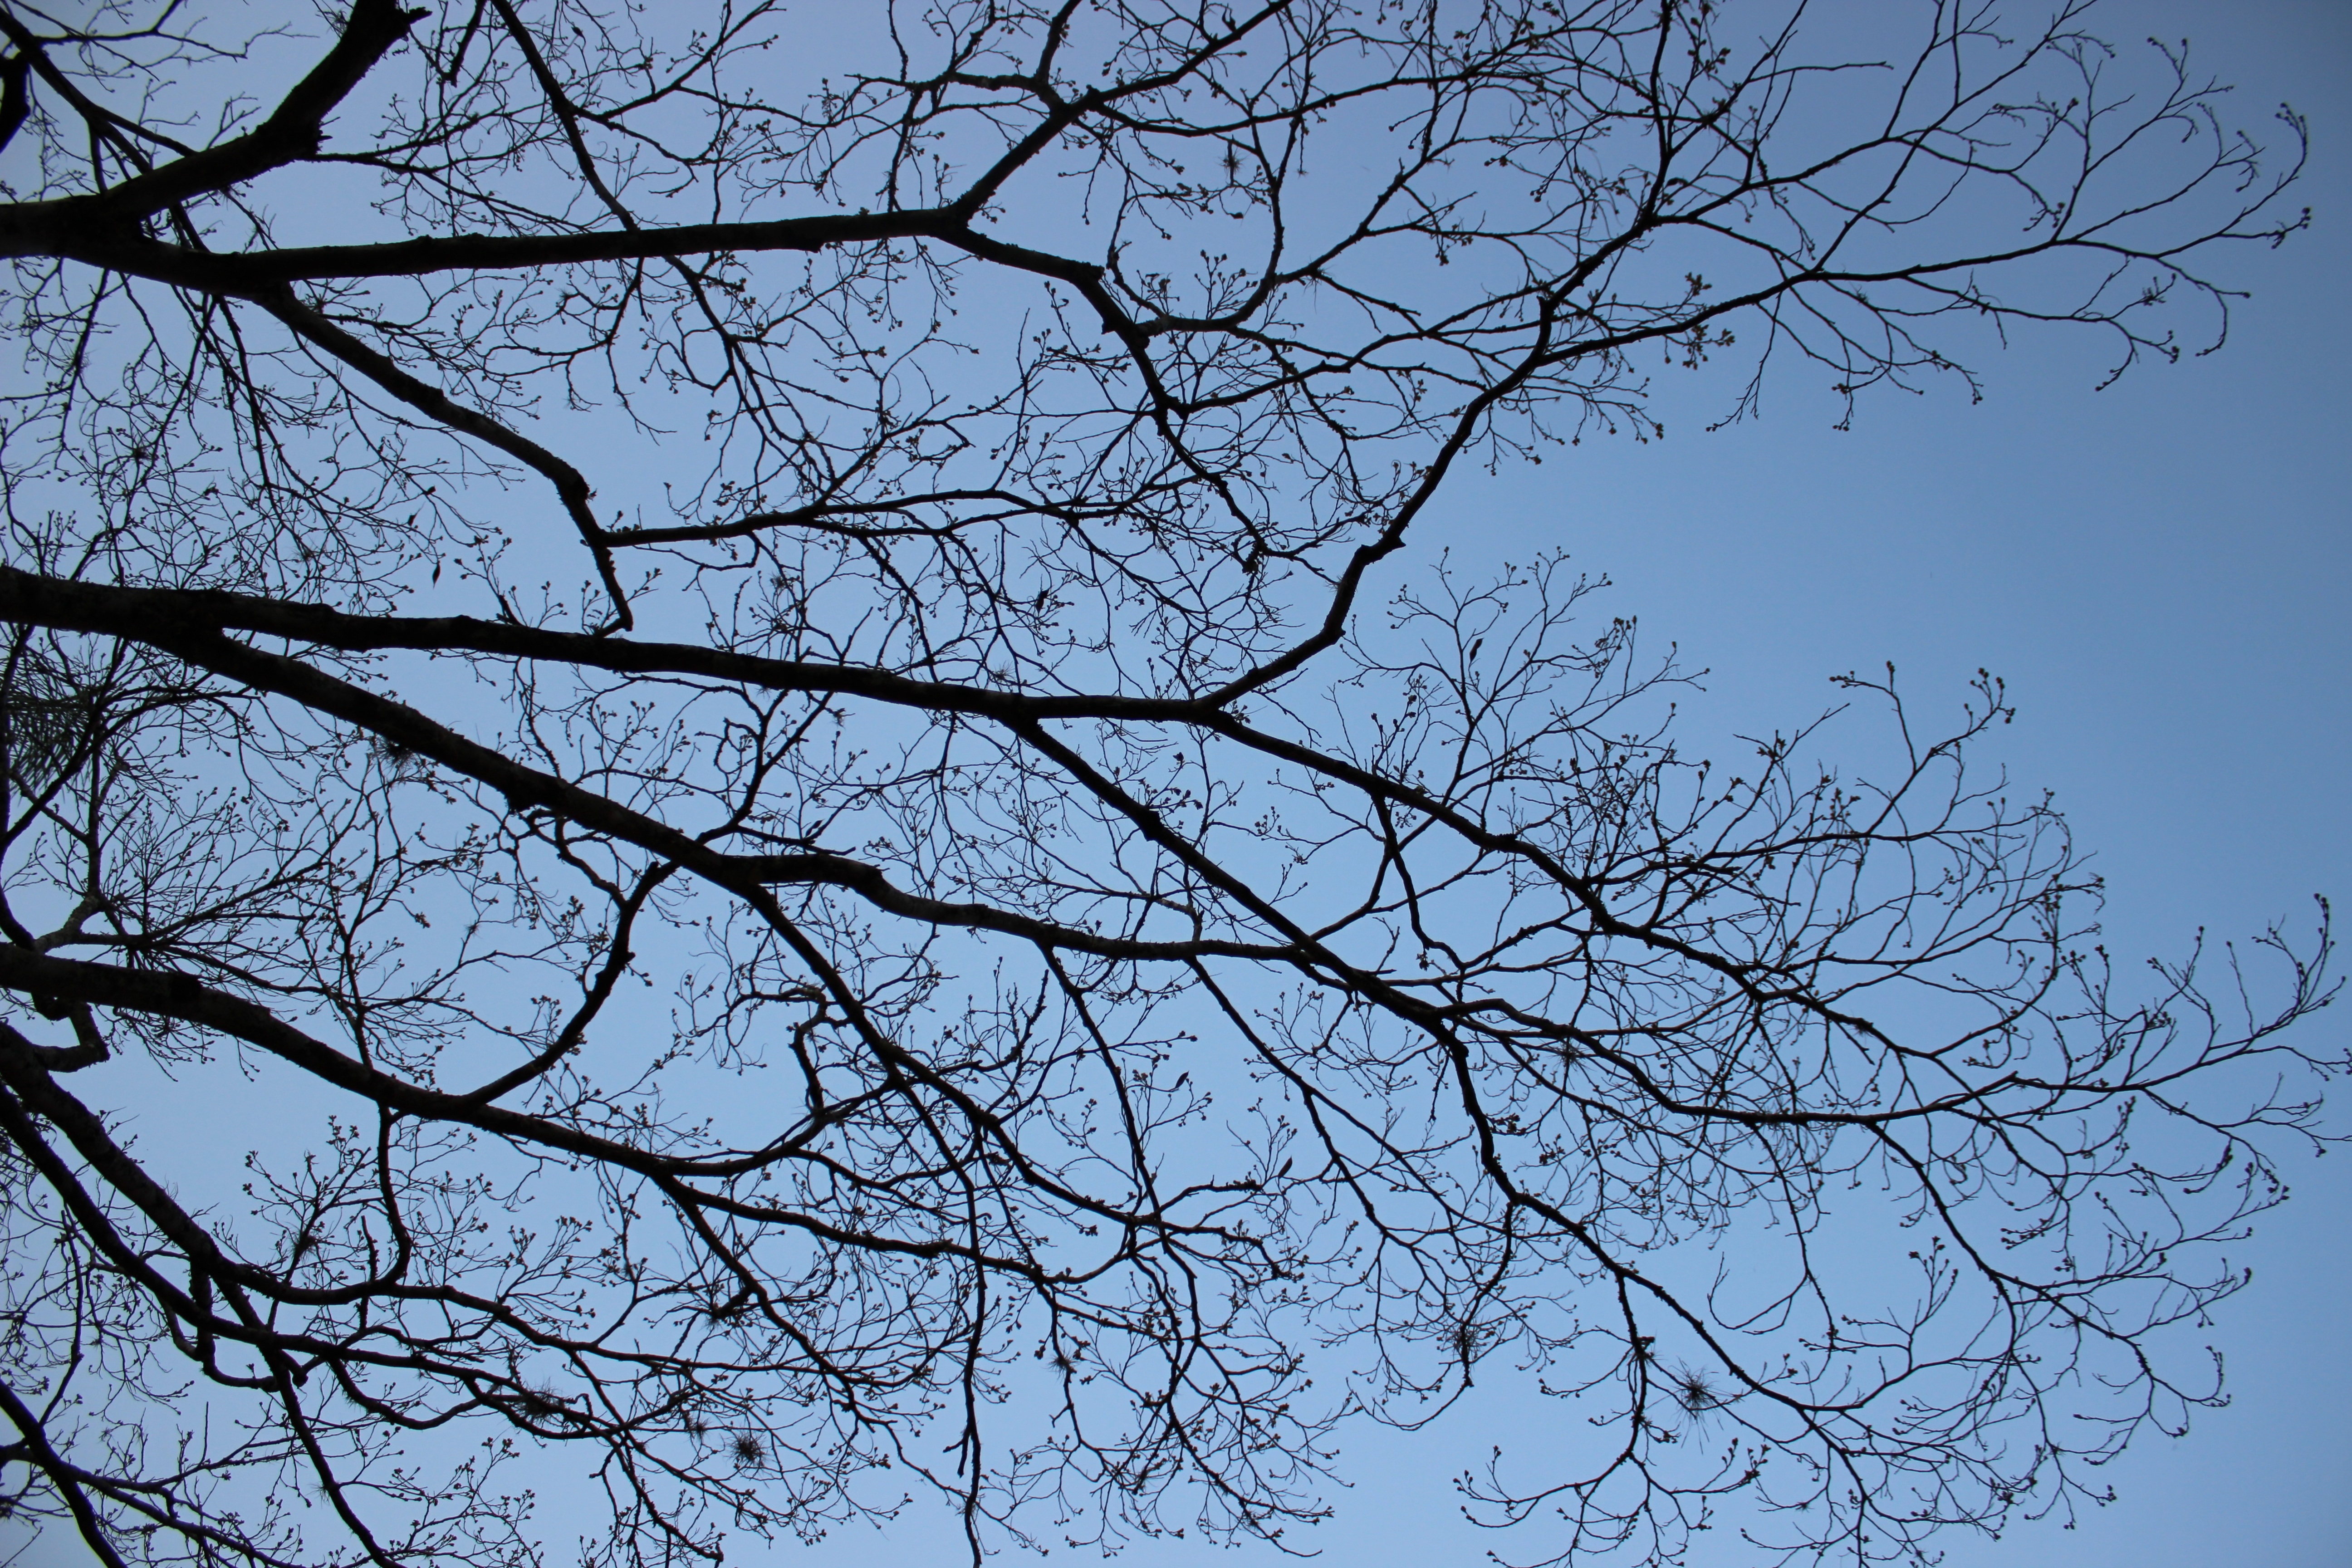
tree, nature, branch, winter, plant, sky, leaf, flower, frost, flying, autumn, twig, twigs, dry tree, old tree, dry twigs, woody plant